Causes of the Franco-Prussian War

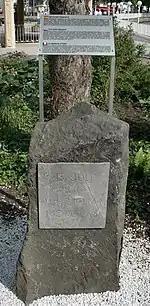
Memorial stone to the Ems Dispatch in Bad Ems

Count Benedetti spoke to me on the promenade, in order to demand from me, finally in a very importunate manner, that I should authorize him to telegraph at once that I bound myself for all future time never again to give my consent if the Hohenzollerns should renew their candidature. "I refused at last somewhat sternly, as it is neither right nor possible to undertake engagements of this kind à tout jamais. Naturally I told him that I had as yet received no news, and as he was earlier informed about Paris and Madrid than myself, he could clearly see that my government once more had no hand in the matter. His Majesty has since received a letter from the Prince." His Majesty "having told Count Benedetti that he was awaiting news from the Prince", has decided "with reference to the above demand, upon the representation of Count Eulenburg and myself", not to receive Count Benedetti again, but only to let him be informed through an aide-de-camp that his Majesty "had now received from the Prince confirmation of the news which Benedetti had already received from Paris, and" had nothing further to say to the ambassador. "His Majesty leaves it to your Excellency whether Benedetti's fresh demand and its rejection should not be at once communicated both to our ambassadors and to the press."